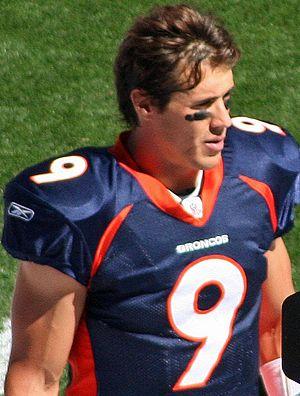
Braden Tyler « Brady » Quinn est un joueur de football américain évoluant au poste de quarterback pour les Seahawks de Seattle.